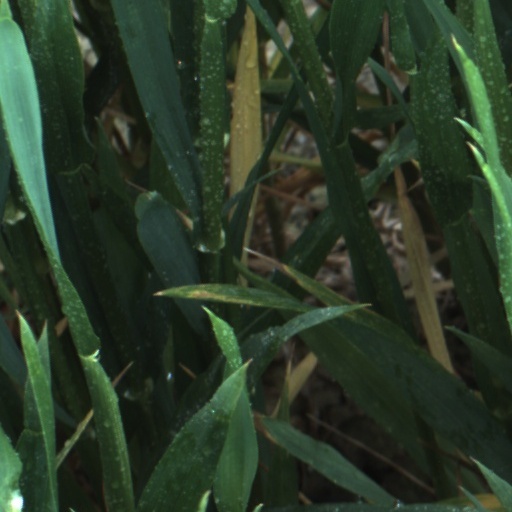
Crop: wheat